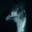
Label: bird